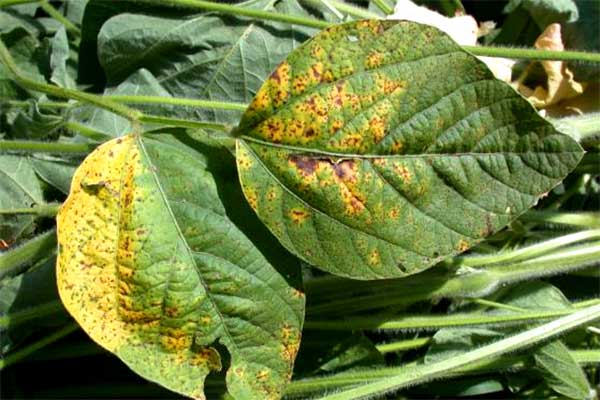
Plant: Tomato
Disease: tomato septoria leaf spot